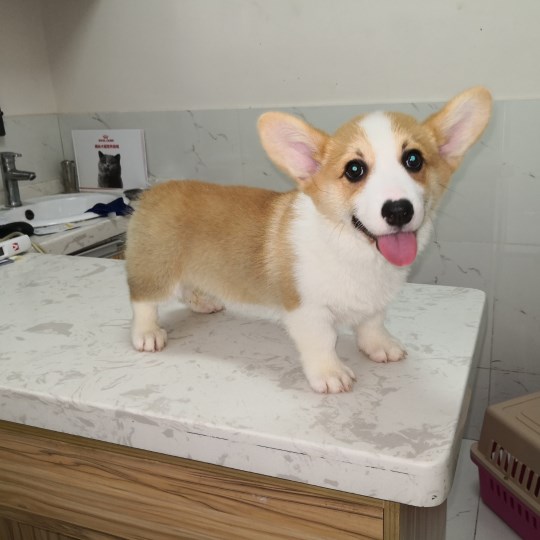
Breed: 2909-n000116-Cardigan